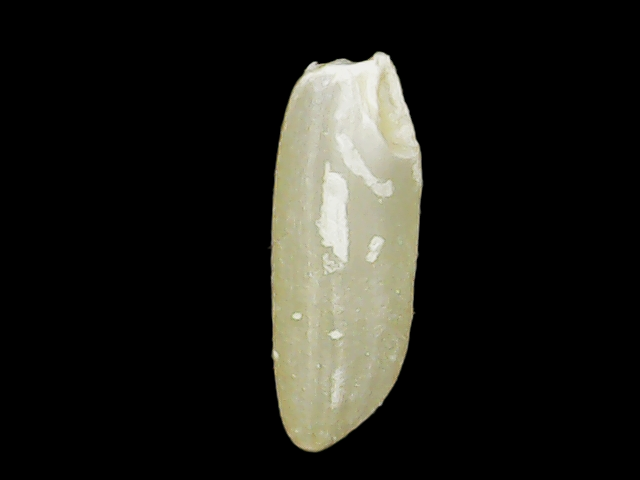
Rice variety: Binadhan12